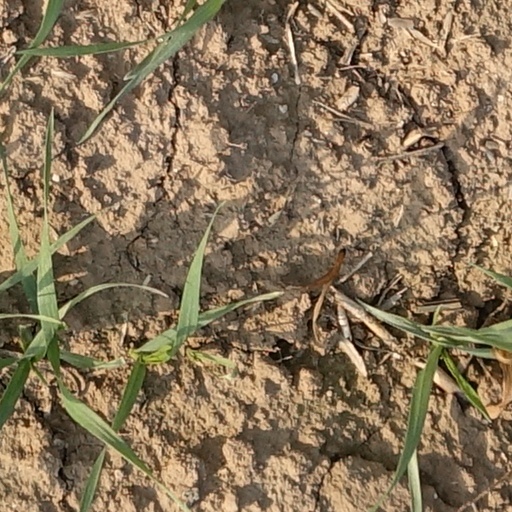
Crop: wheat